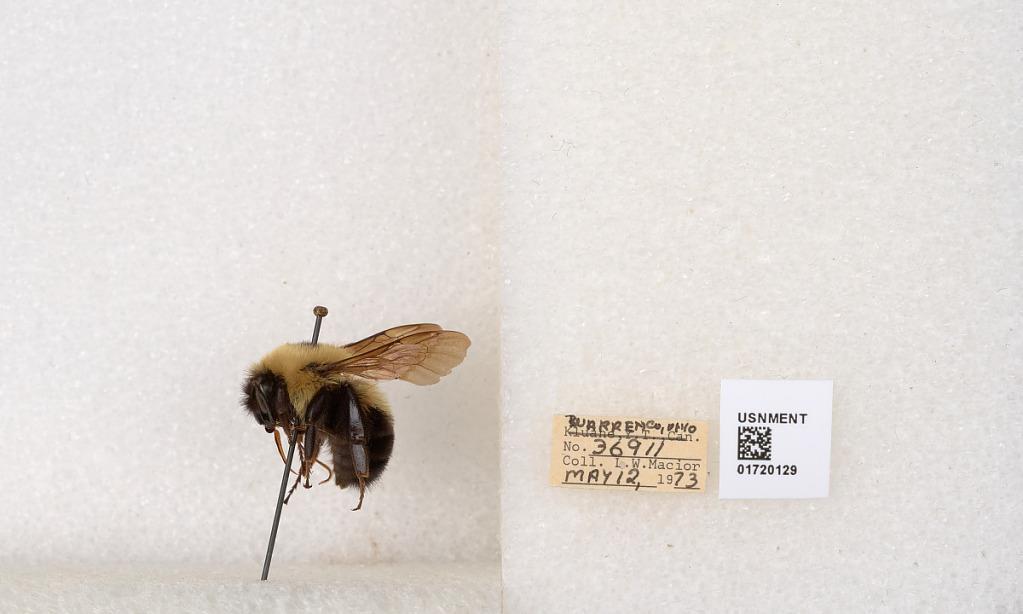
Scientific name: Bombus bimaculatus Cresson
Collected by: L. Macior
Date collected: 1973-5-12
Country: United States
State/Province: Ohio
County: Warren
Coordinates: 39.4276, -84.1668